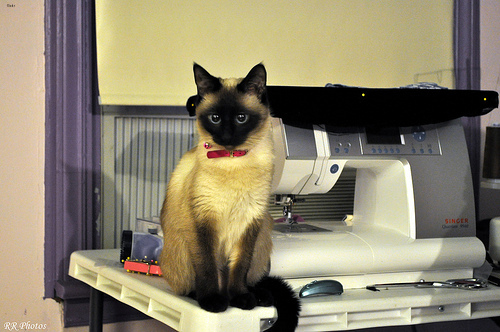
Breed: siamese